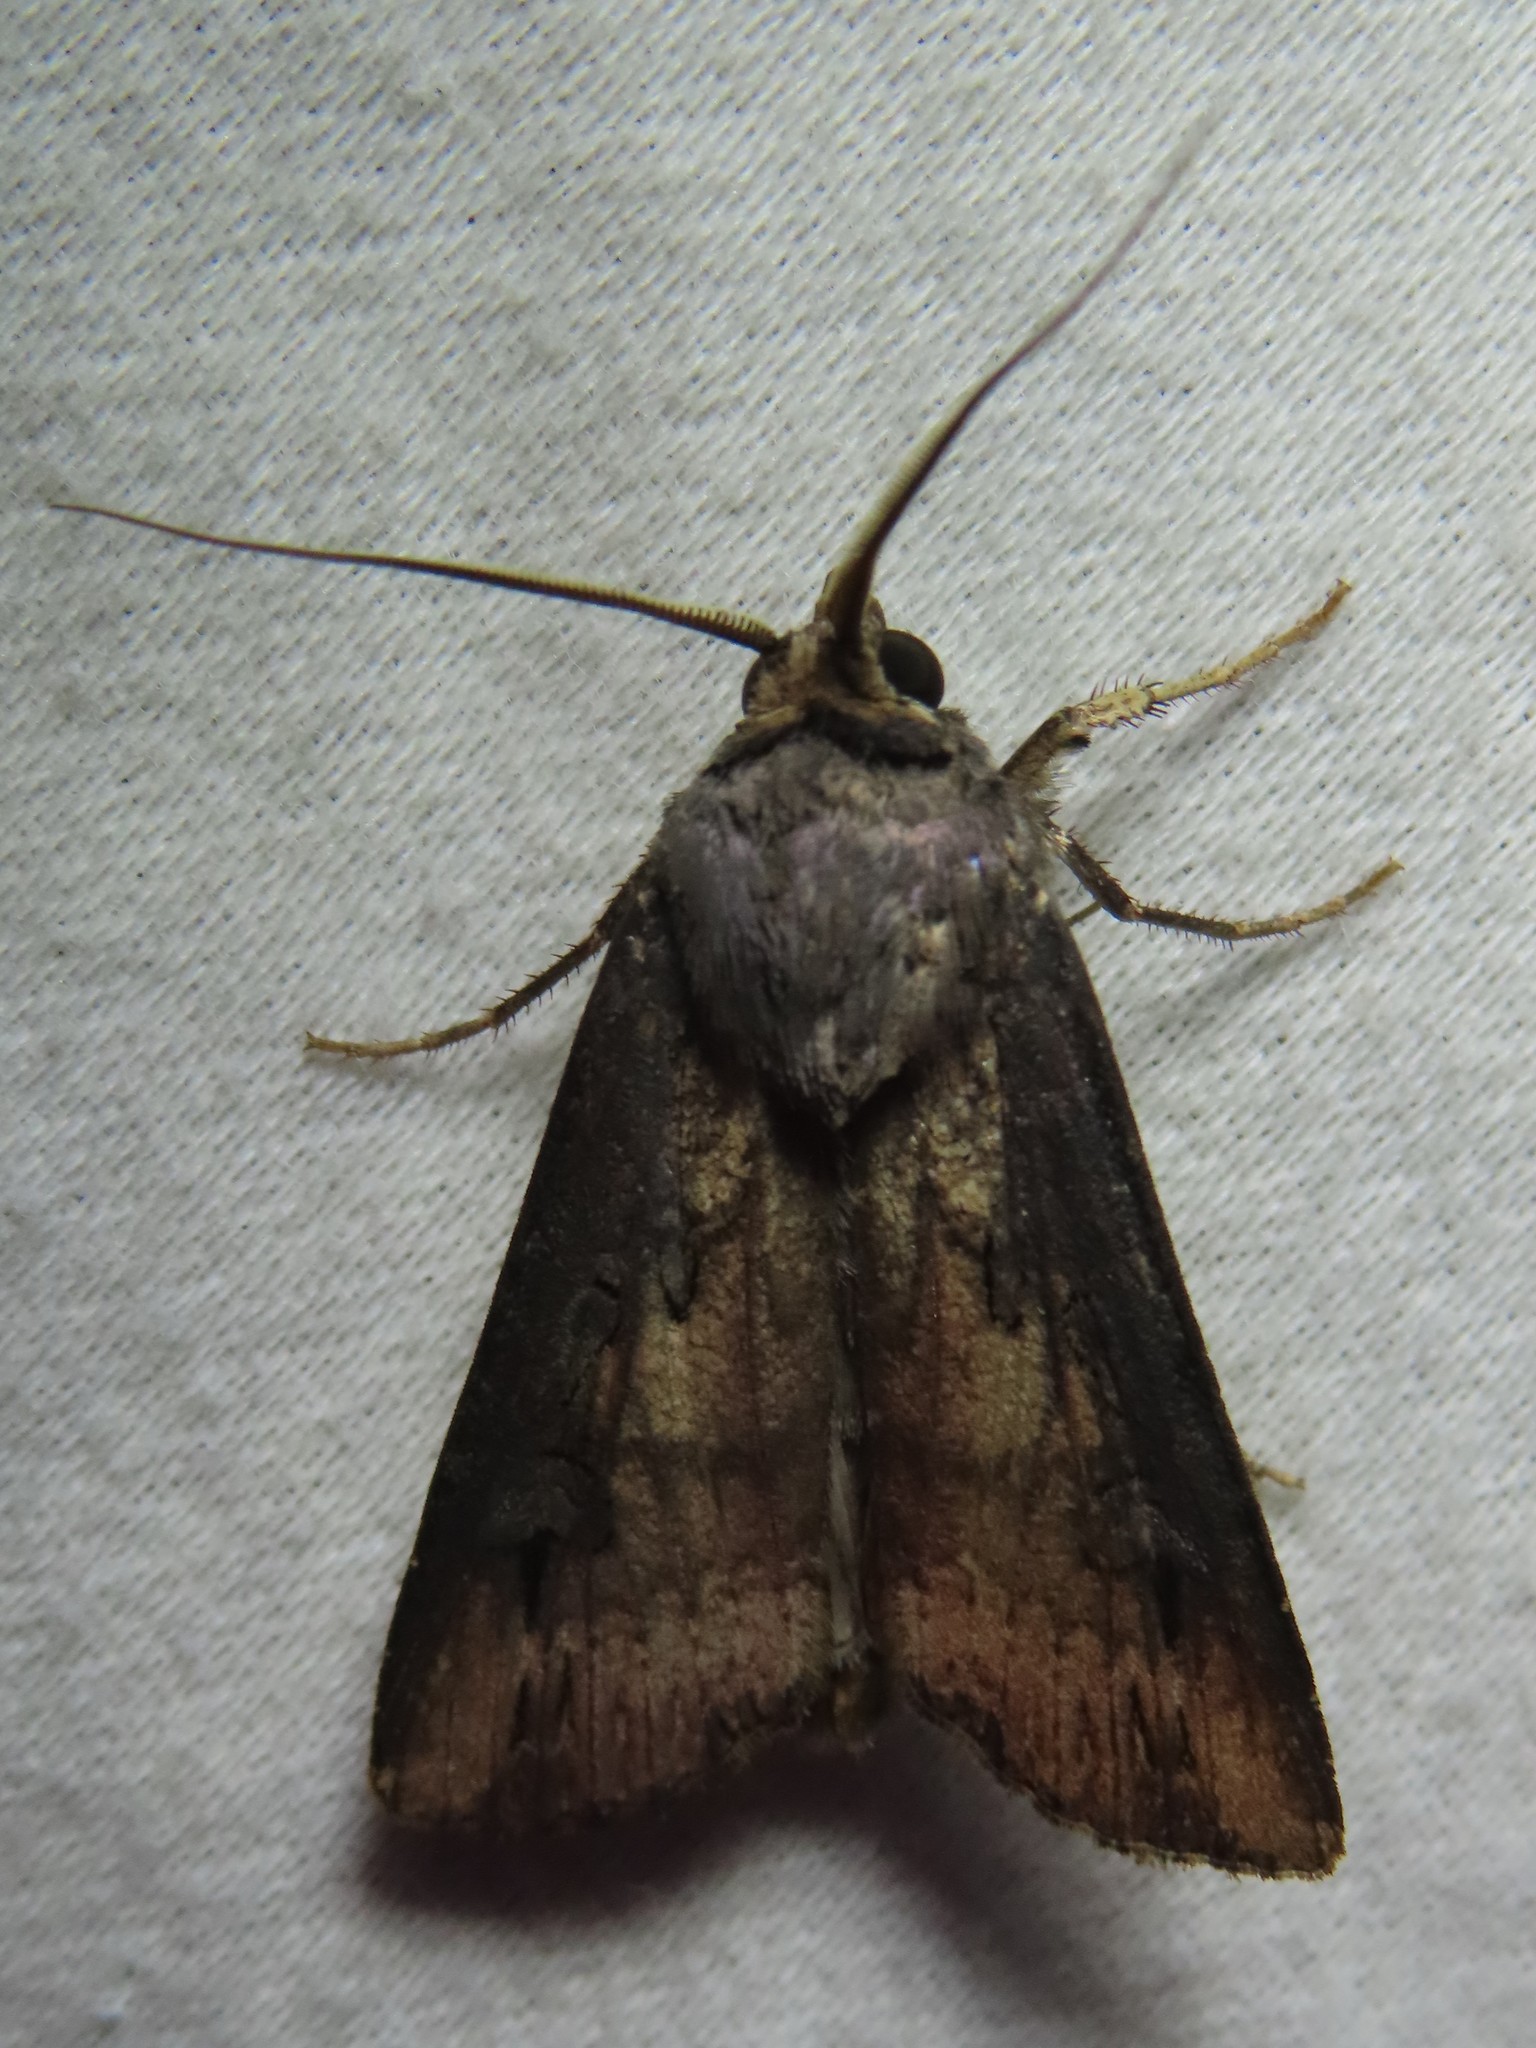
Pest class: cutworms